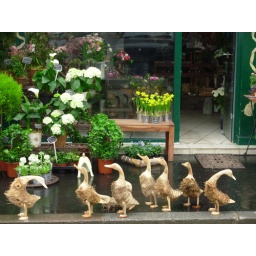
Cute sidewalk display outside of a flower shop in the 6th, Paris, France